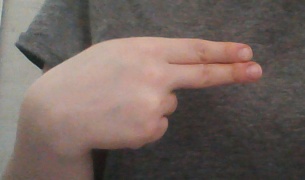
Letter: ain